Robert J. Cottrol

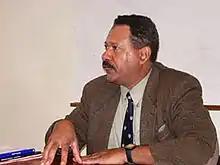
Robert J. Cottrol speaking to law students at the University of Montevideo, 2006.

Robert J. Cottrol (born January 18, 1949) is an American legal scholar and legal historian.